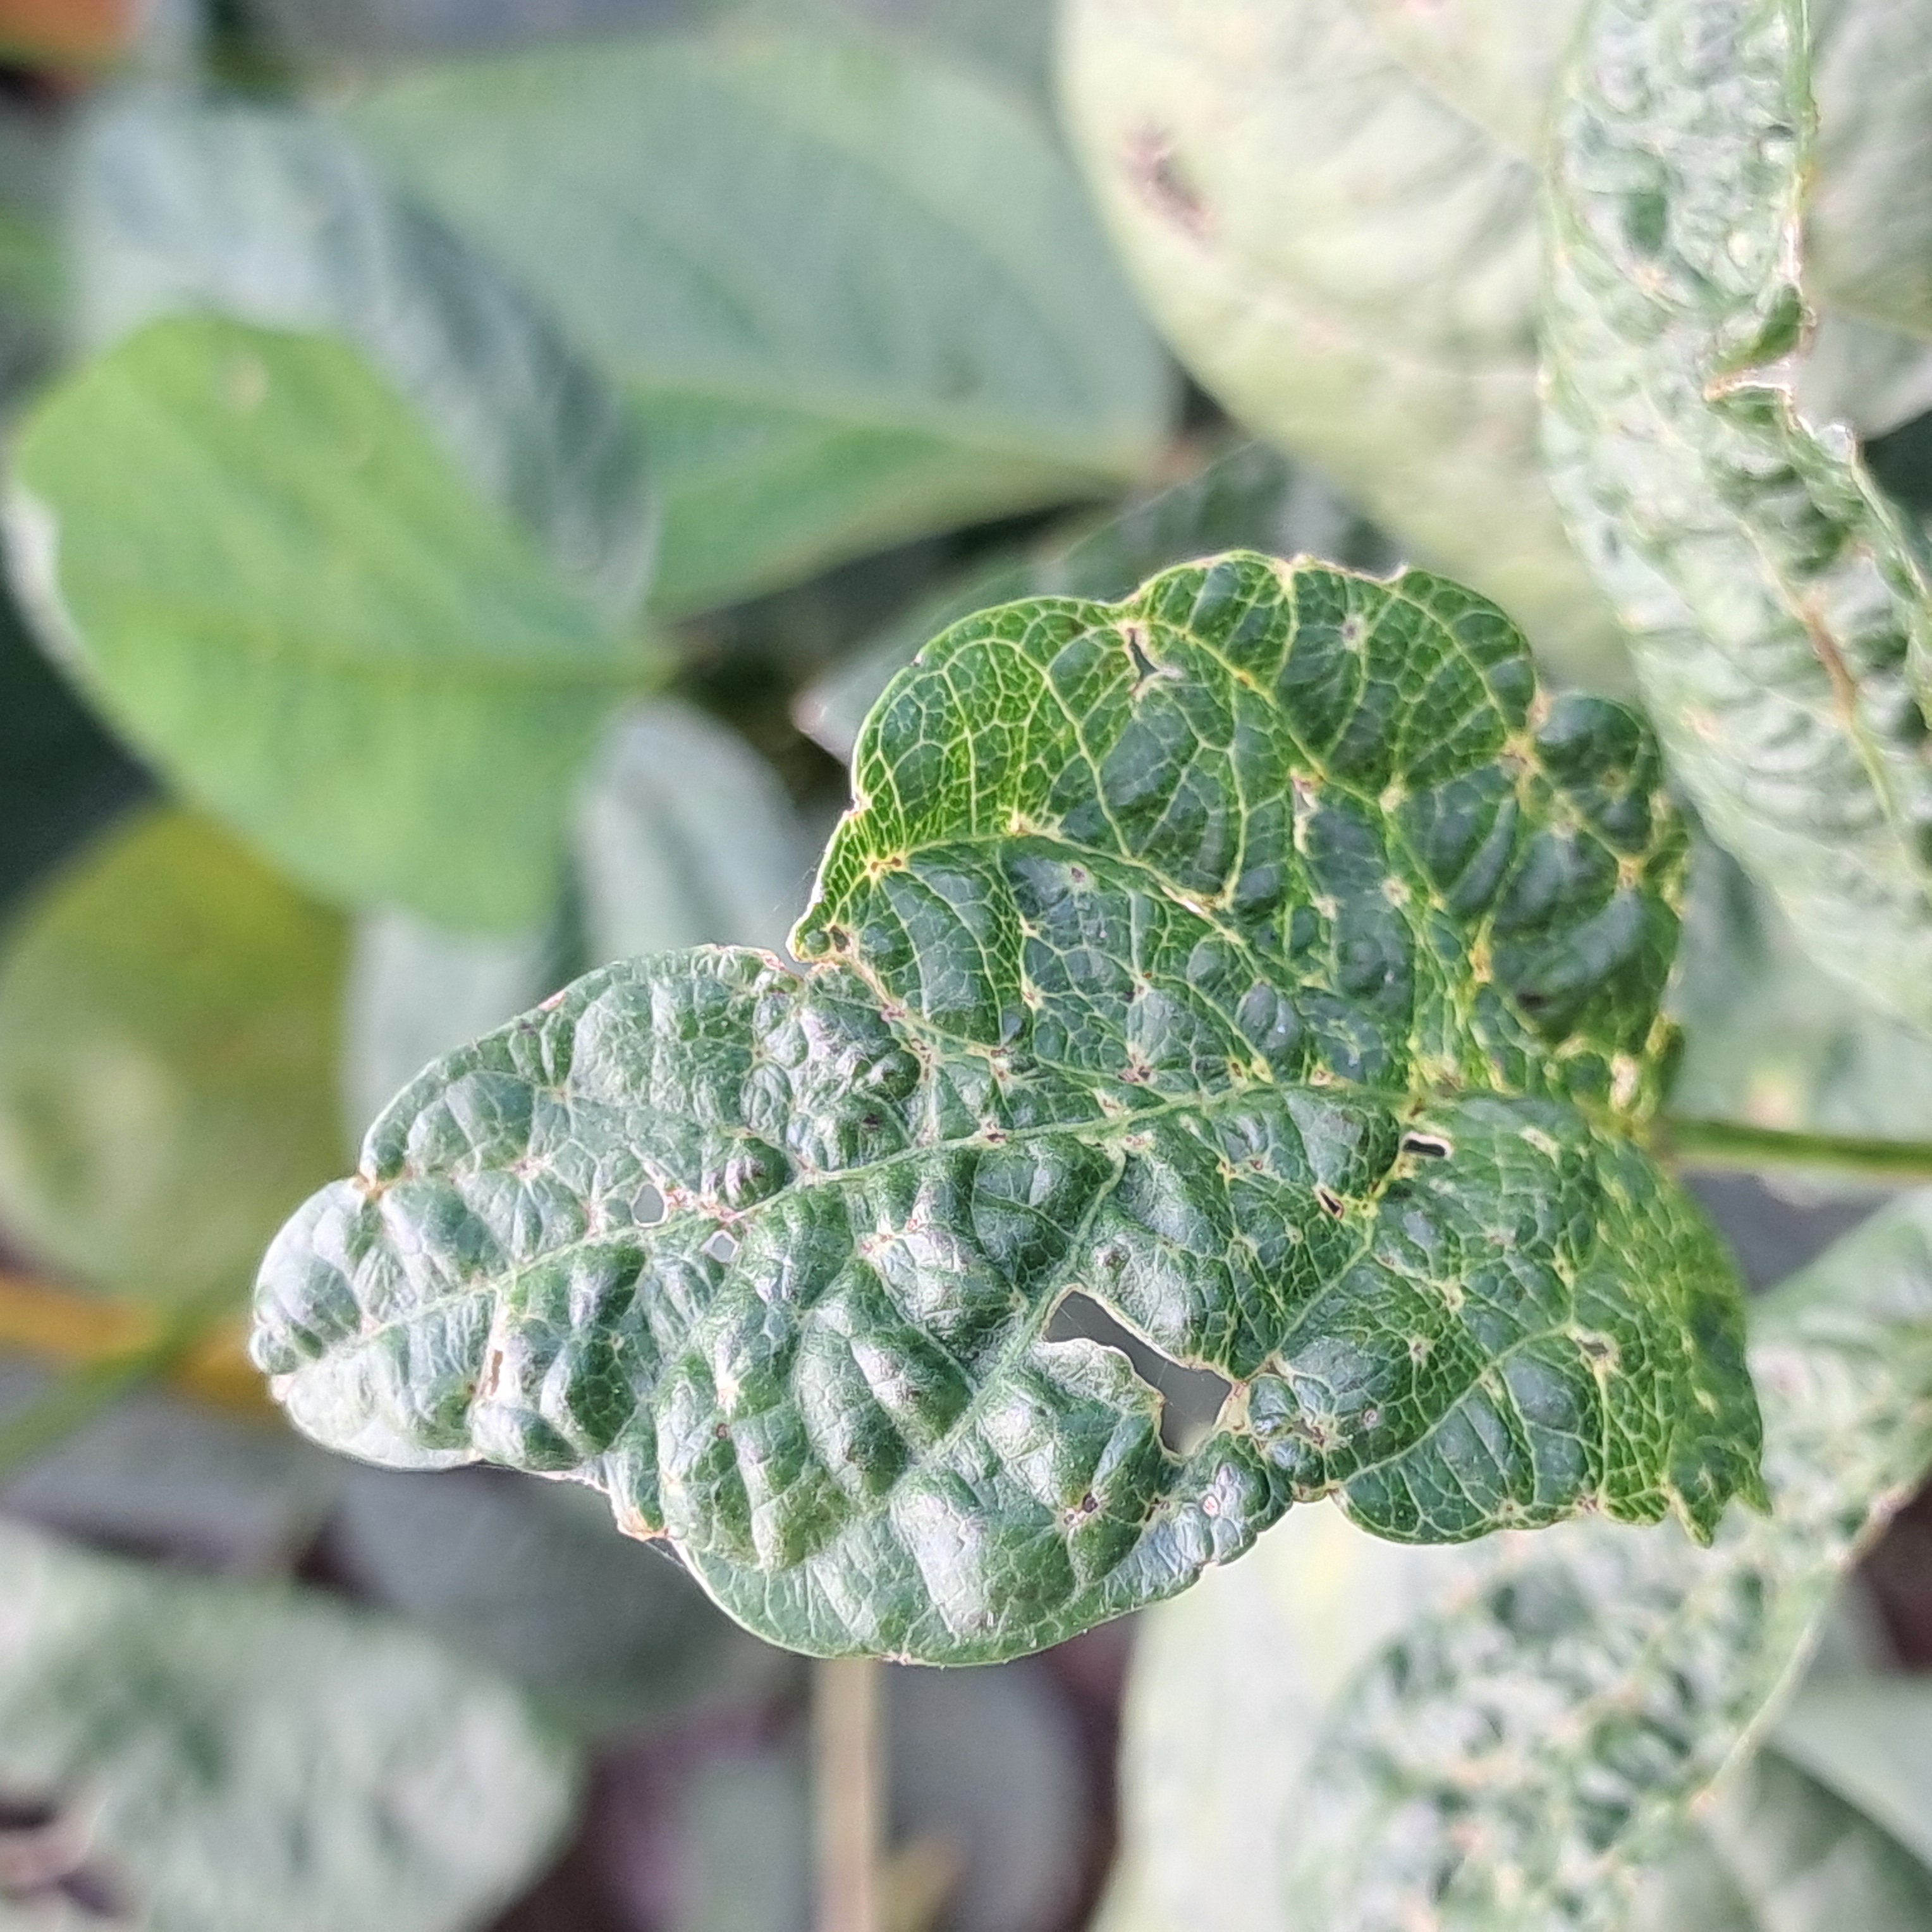
Label: Mosaic